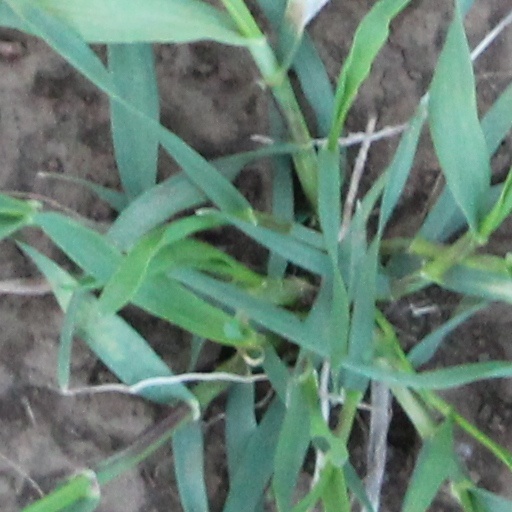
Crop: wheat